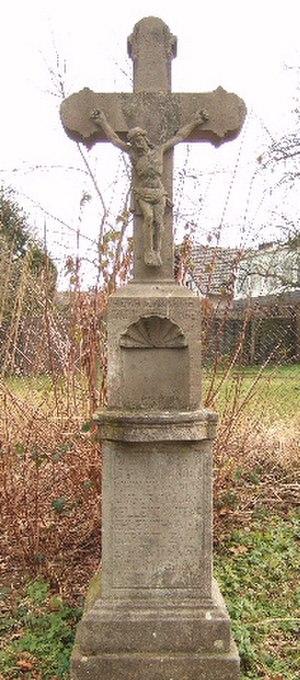
La croix monumentale est une croix chrétienne figurée, en bois, en pierre ou en métal, isolée ou qui fait partie d'un calvaire. L'art insulaire développe dès le VIIᵉ siècle un type de croix monumentale, la Haute croix. Sur le continent, la croix reste longtemps un ornement ou un objet liturgique dans les pays orientaux ou romains. Elle n'y devient monumentale que vers le XIᵉ siècle avec l'émergence de l'art roman qui favorise ce monument auprès duquel, à défaut d'église, se célèbrent les cérémonies religieuses. Les croix monumentales atteignent leur apogée au XVIᵉ siècle, à l'exception des croix de chemins et surtout des calvaires qui s'érigent surtout au XIXᵉ siècle. Particulièrement à cette période, ces structures deviennent des lieux de rassemblements pour prier lors des fêtes religieuses ou pour solliciter la grâce de Dieu contre les fléaux de tous genres. L'érection de croix monumentales en France a ainsi lieu dans un processus de « recharge sacrale ».